1978 Indianapolis 500

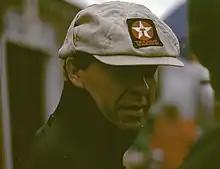
Tom Sneva won his second-consecutive pole position.

Pole day dawned with temperatures in the high 70s and low 80s. Qualifying started promptly at 11:00 a.m., with Johnny Rutherford first out on the track. He fell short of the 200 mph barrier on all four laps, and settled for an average of . Since the first two days of time trials were rained out, pole qualifying would occur on third day (May 20). The field was allowed one trip through the original qualifying draw order. Each car would be guaranteed an opportunity for one attempt during pole round. As soon as they reached the end of the qualifying draw, the pole position round would be concluded, and the "Third Day" of qualifying would commence.